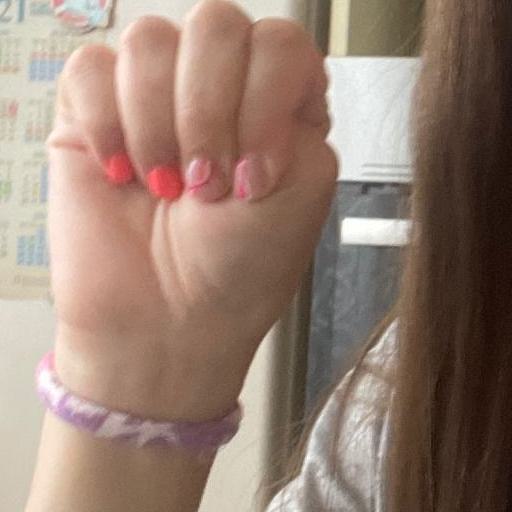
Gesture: fist